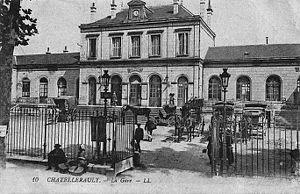
Le bâtiment voyageurs et la cour de la gare de Châtellerault vers 1900.
La gare de Châtellerault est une gare ferroviaire française de la ligne de Paris-Austerlitz à Bordeaux-Saint-Jean, située sur le territoire de la commune de Châtellerault, dans le département de la Vienne, en région Nouvelle-Aquitaine.